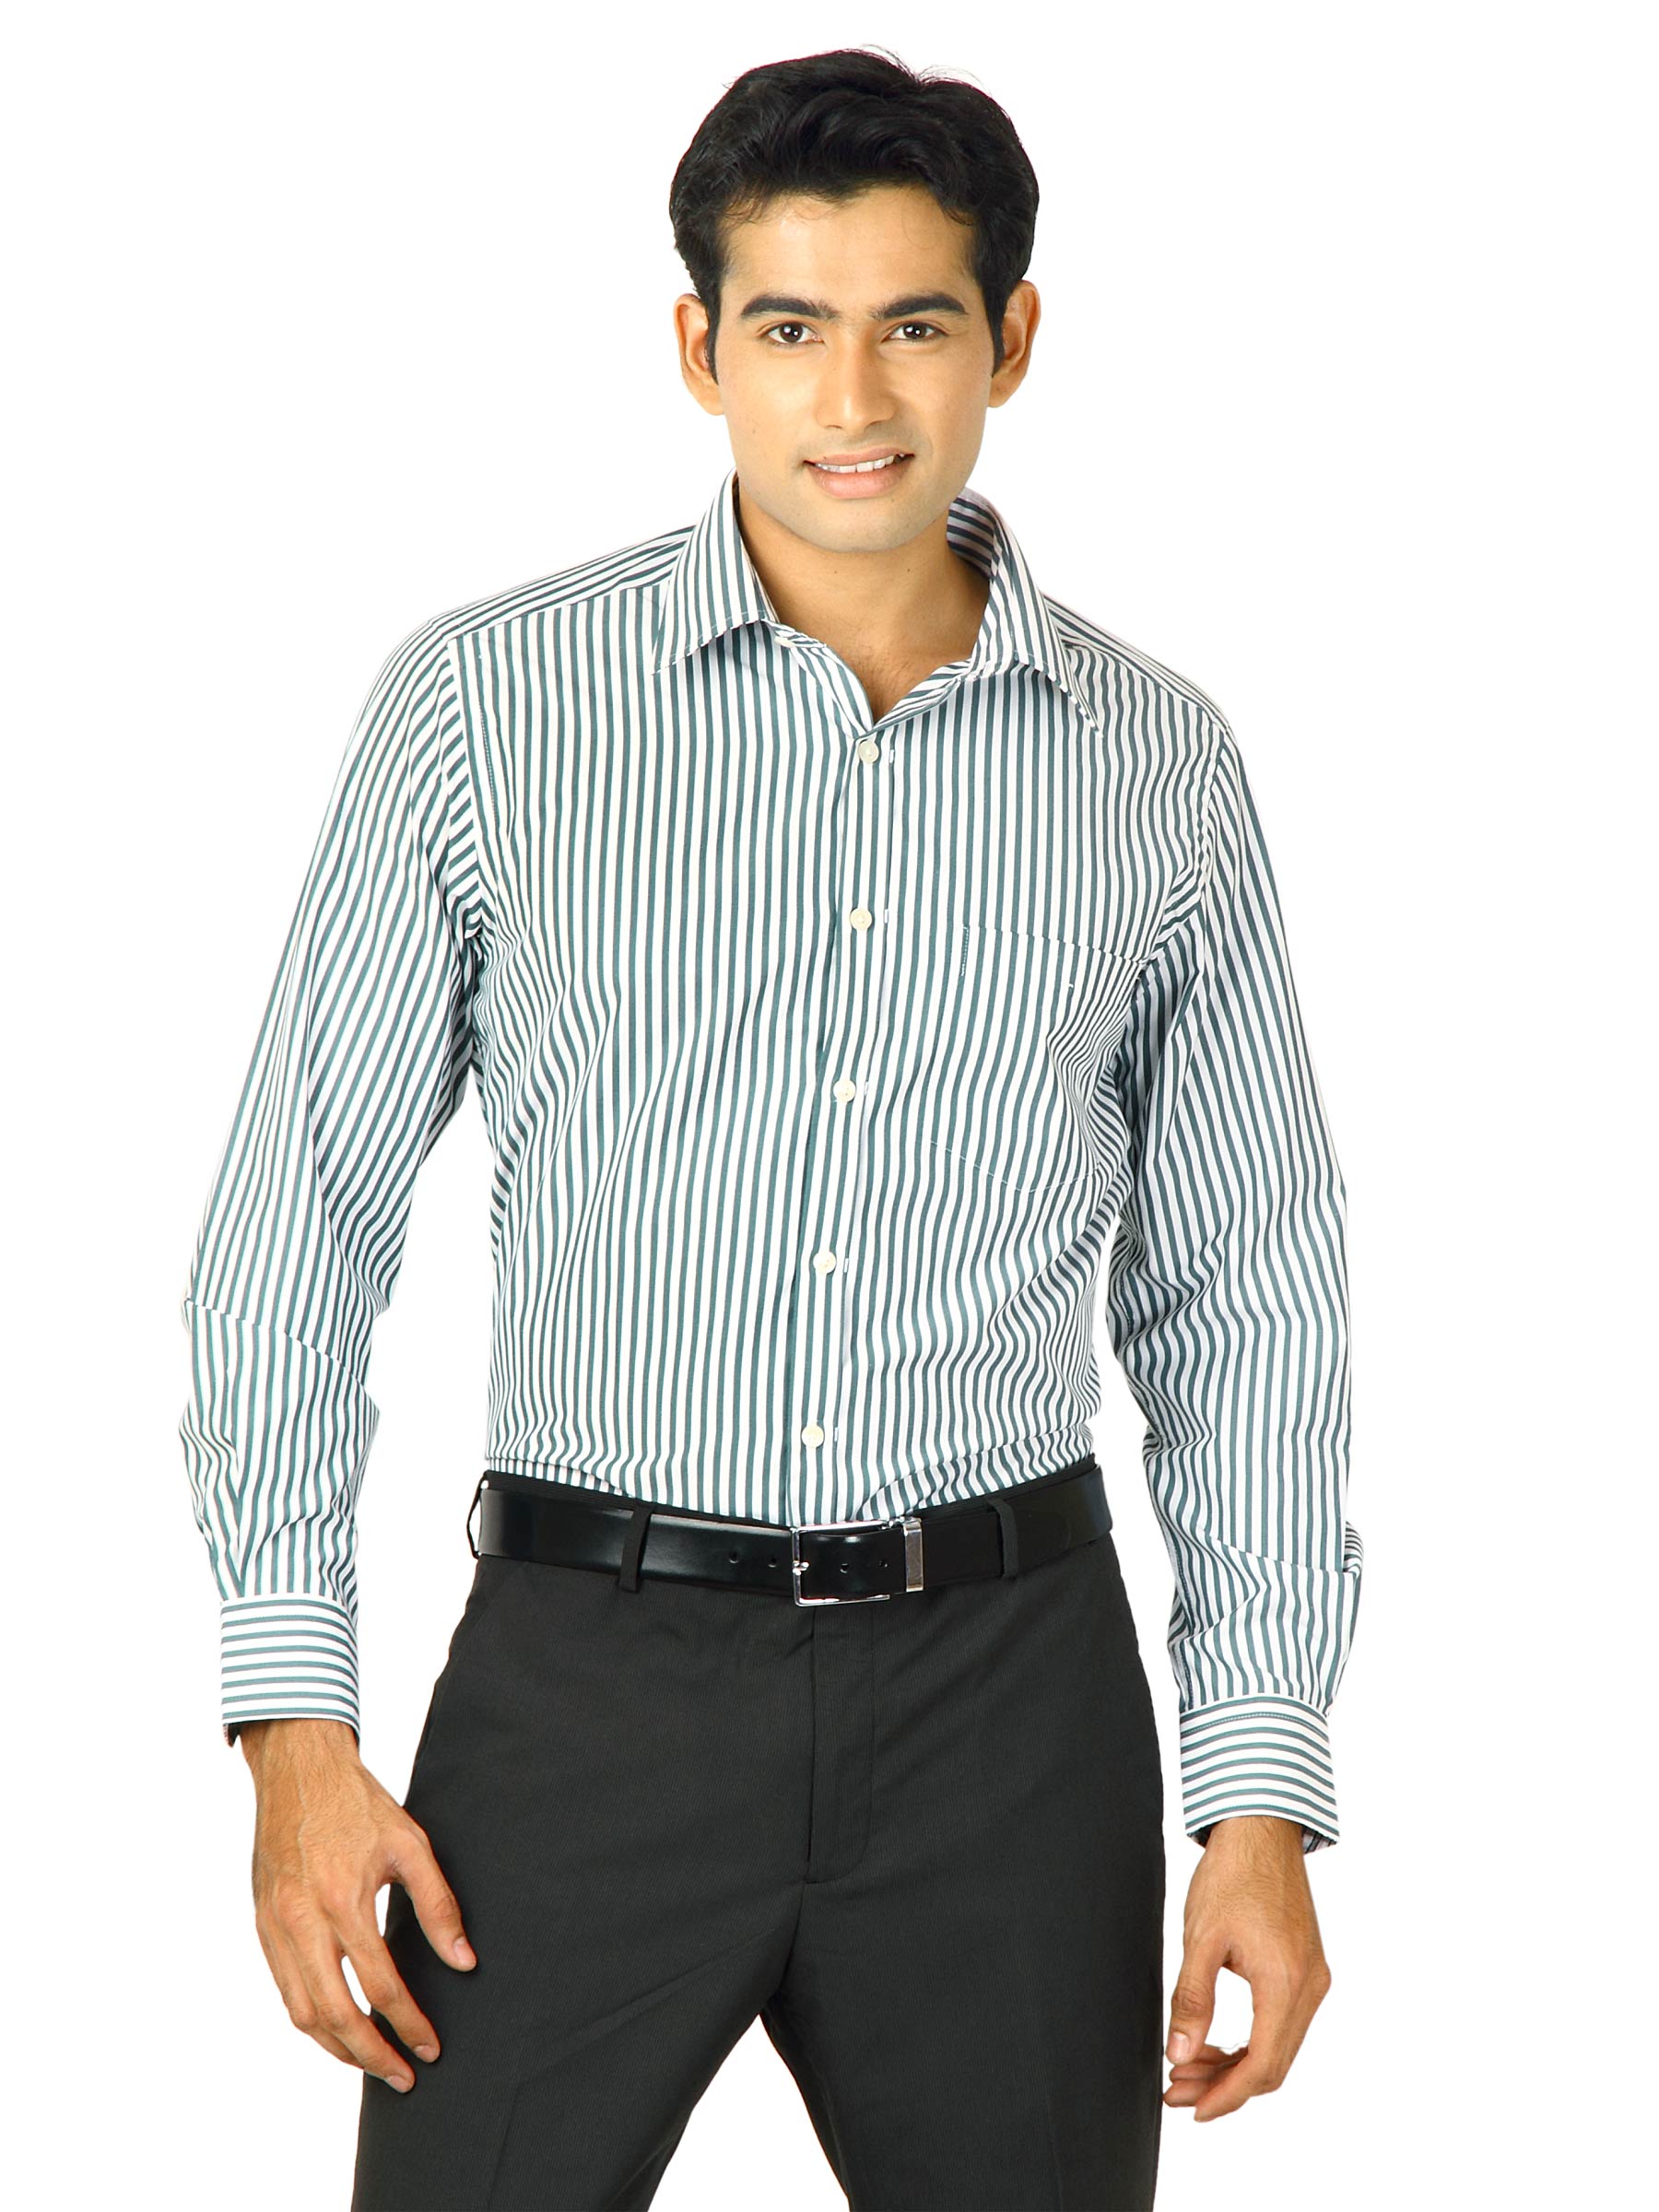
Indigo Nation Men  White Stripe Shirt
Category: Apparel / Topwear / Shirts
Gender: Men
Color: White
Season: Fall 2011
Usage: Casual